List of battleships of Italy

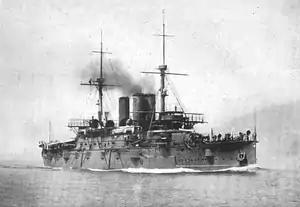
"Regina Margherita" on sea trials in 1904

The pattern of experimentation in Italian capital ship construction continued with the "Regina Margherita" class. The negative experience with the "Ammiraglio di Saint Bon" class convinced the constructors, led by Benedetto Brin, to design a larger battleship that could engage its foreign counterparts. The new class was designed specifically to counter the new s of the Austro-Hungarian Navy. For this purpose, the ships were armed with the gun that had become standard for most pre-dreadnought battleships of the day. As was typical for Italian capital ships of the period, armor protection was reduced in order to secure high speed. Brin died during the construction process, and the Italian Navy named the second vessel after him.